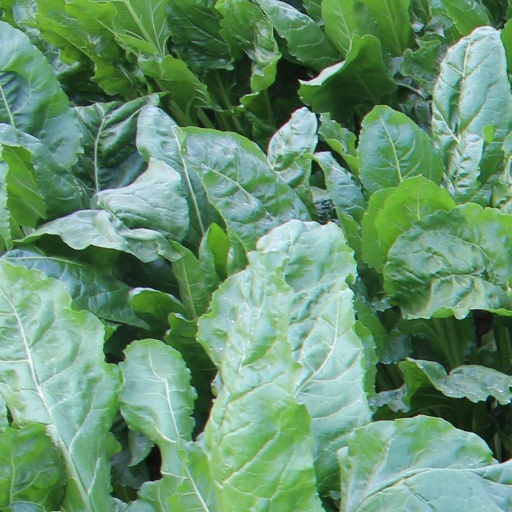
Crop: sugar beet